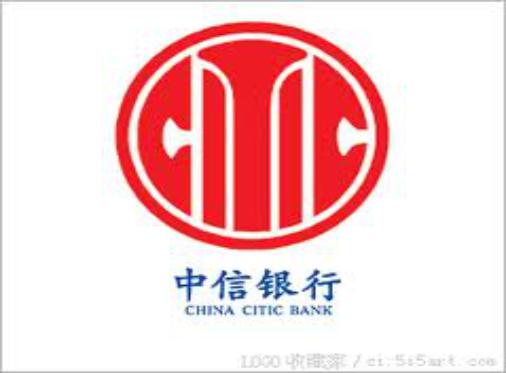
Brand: citic
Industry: Others